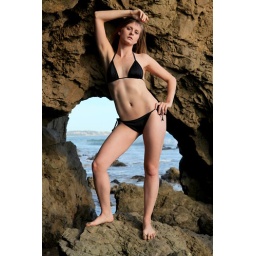
Photoshoot of a pretty model with long blonde hair and blue eyes in a black bikini.